Karimedu Karuvayan

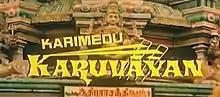
Title card

Karimedu Karuvayan is a 1986 Indian Tamil-language vigilante action film directed by Rama Narayanan and written by Gokula Krishnan. The film stars Vijayakanth, Nalini, Pandiyan and Aruna. It was released on 14 January 1986, and became an average success.